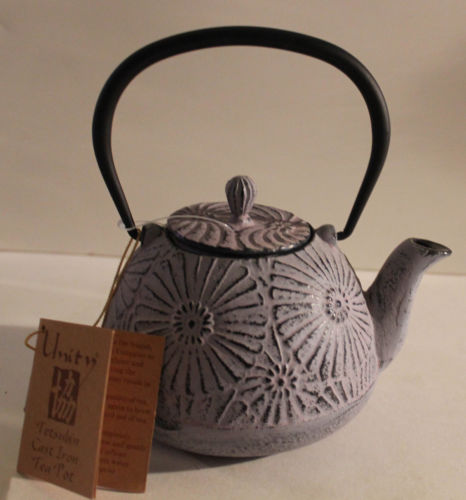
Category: kettle